Russian battleship Pobeda

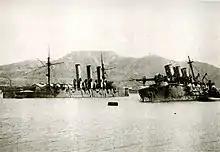
"Pobeda" (right) and the protected cruiser "Pallada" sunk in Port Arthur

Returning to Port Arthur on 11 August, the Russian squadron found the city still under siege by the Japanese Third Army led by Baron Nogi Maresuke. The new commander, Rear Admiral Robert N. Viren, decided to use the men and guns of the Pacific Squadron to reinforce the defenses of Port Arthur and even more guns were stripped from the squadron's ships. This proved to make little difference and "Pobeda" was struck by several and 4.7-inch shells on 28 September that did no significant damage. The Japanese bombardment with medium guns continued for the next month and a half and the ship was repeatedly struck, without much effect. Japanese troops were able to seize 203 Hill which overlooked the harbor on 5 December. This allowed the Imperial Japanese Army's siege guns to fire directly at the Russian ships; they hit "Pobeda" approximately 30 times and sank her in shallow water on 7 December 1904. Russian attempts to destroy the ship before they surrendered were frustrated because her vital parts were already underwater.